Horatio J. Homer

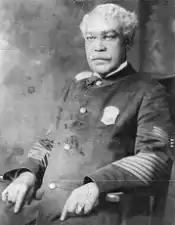

Horatio J. Homer (May 24, 1848 – January 9, 1923) was an American police officer. Notable for being Boston's first African American police officer, he was hired by the Boston Police Department in 1878 and served on the force for 40 years.